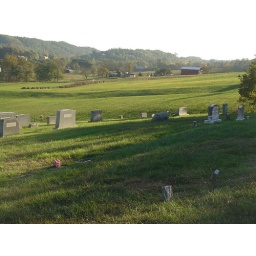
cemetery across from our house (and cow pasture below it)